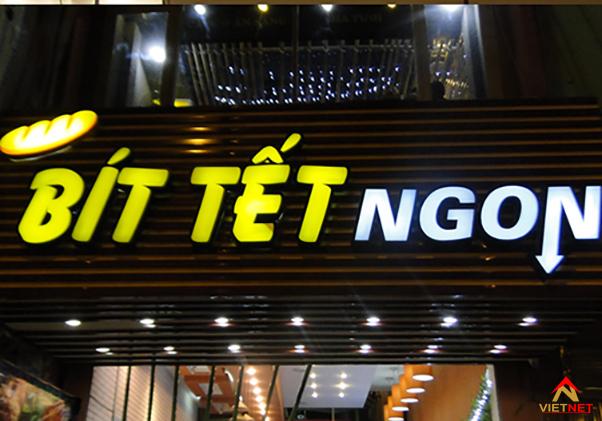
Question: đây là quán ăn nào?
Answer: quán bít tết ngon